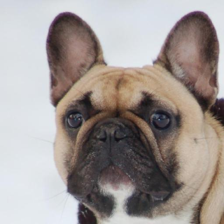
Label: animals